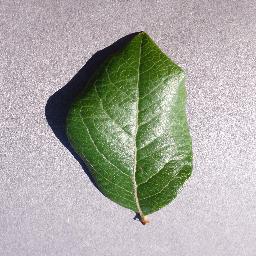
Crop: blueberry
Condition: healthy